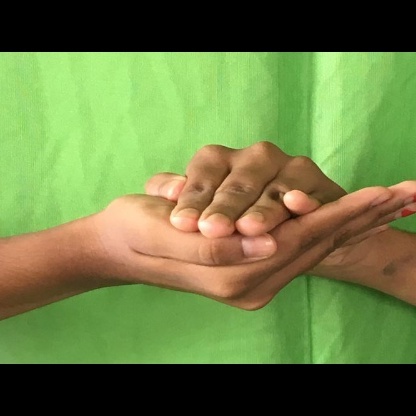
Mudra: Samputa